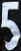
Number: 5